Harrison County Courthouse (Ohio)

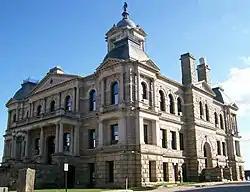
View from Market Street

The Harrison County Courthouse in Cadiz, Ohio, United States, was constructed during 1893 to 1895 by Joseph W. Yost. The courthouse mirrors others of his design, with large arched windows and a central clock tower domed and topped with a statue of Justice. The porches to the entrances are covered with a balcony. The building's corners are partially separate structures topped with mansard roofs, while post and lintel structures, topped with pediments, are placed on each side of the corner structures. The entire exterior is constructed of stone.